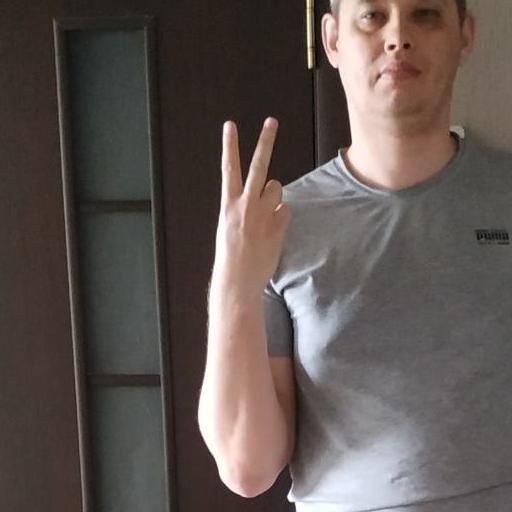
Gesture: peace_inverted